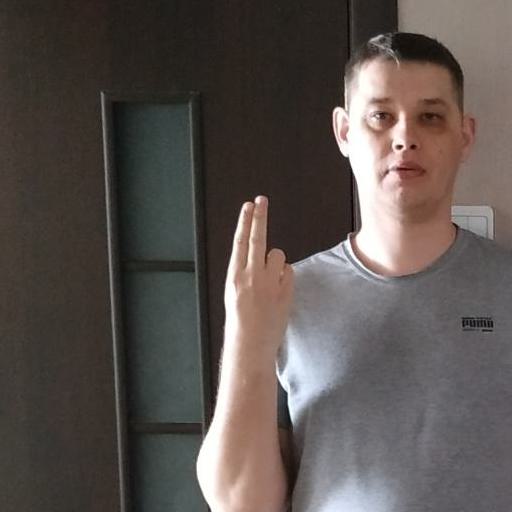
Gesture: two_up_inverted